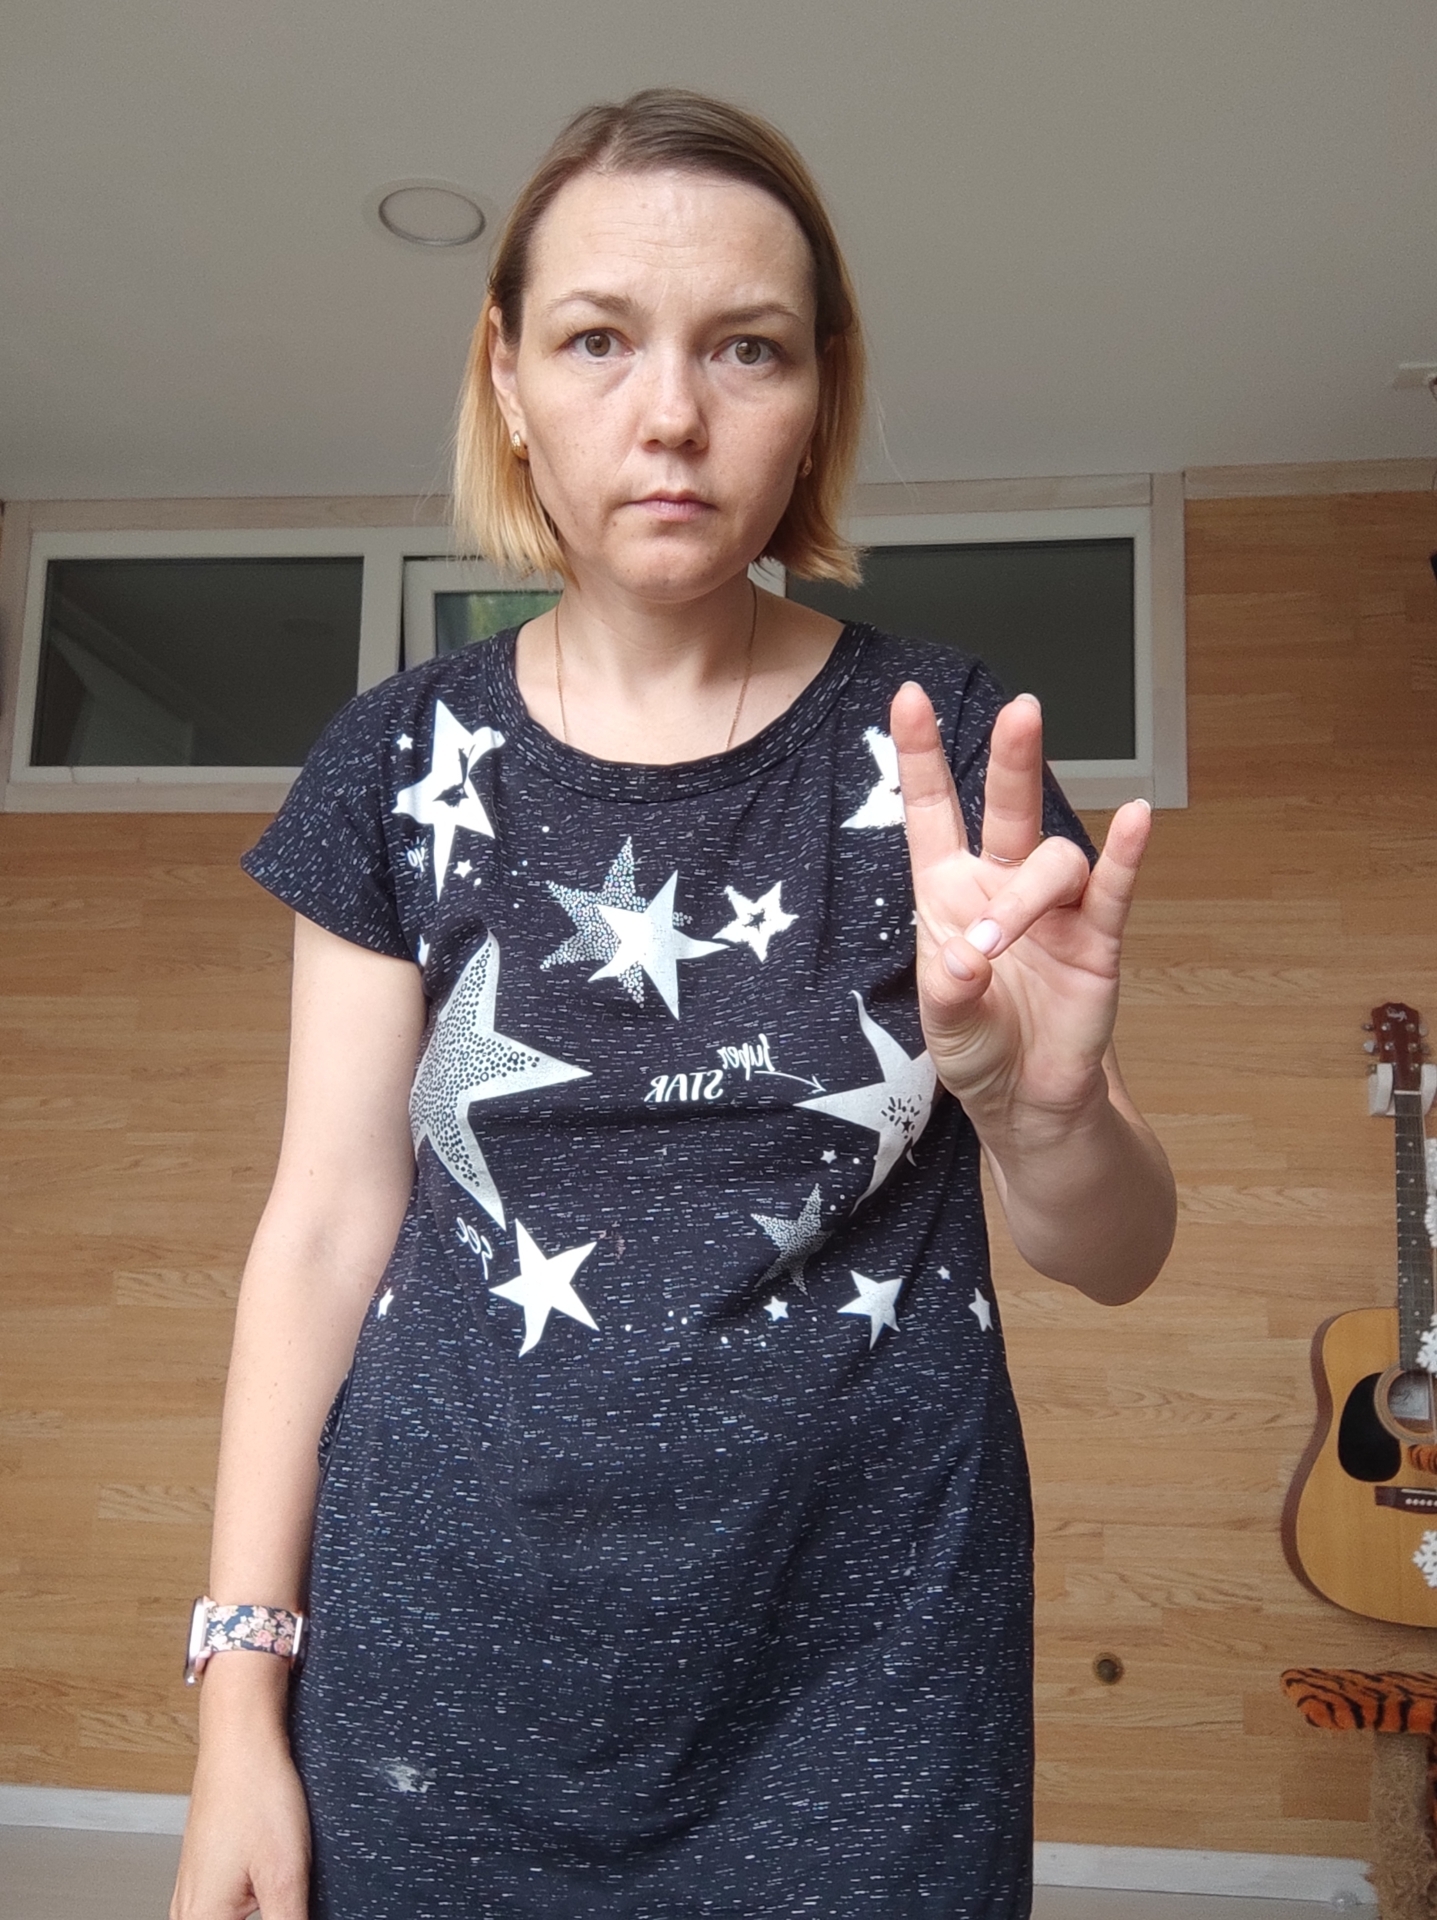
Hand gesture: three3